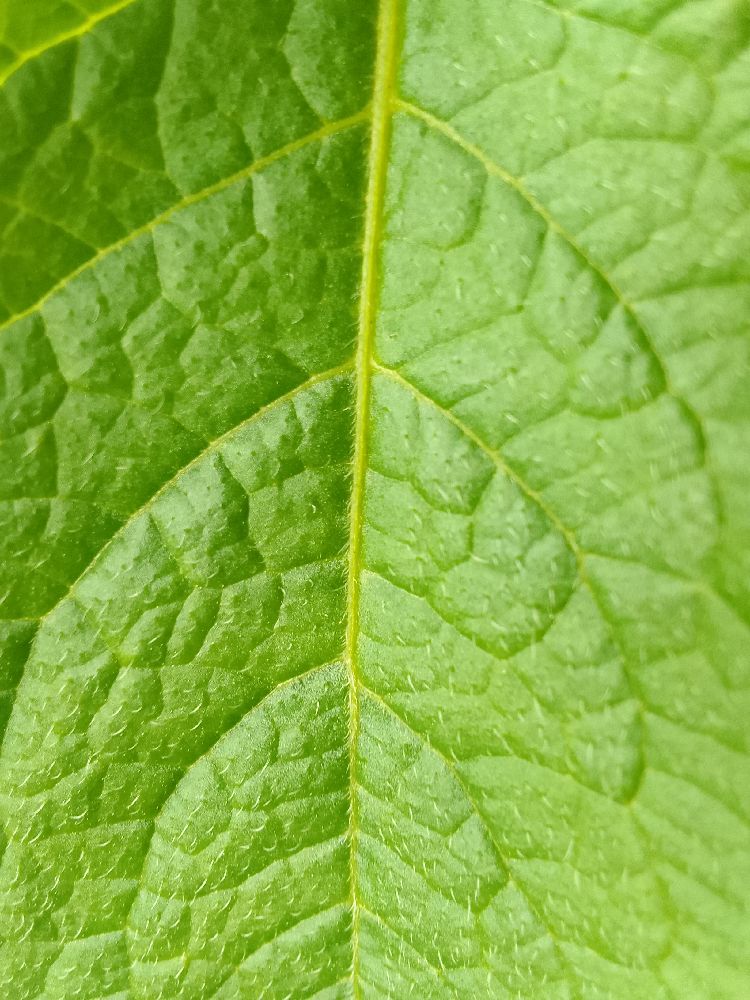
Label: Healthy